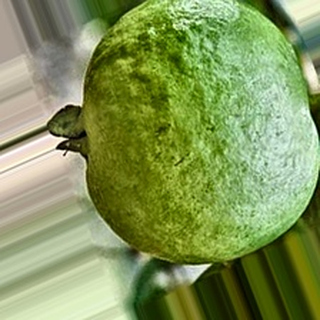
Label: healthy_guava